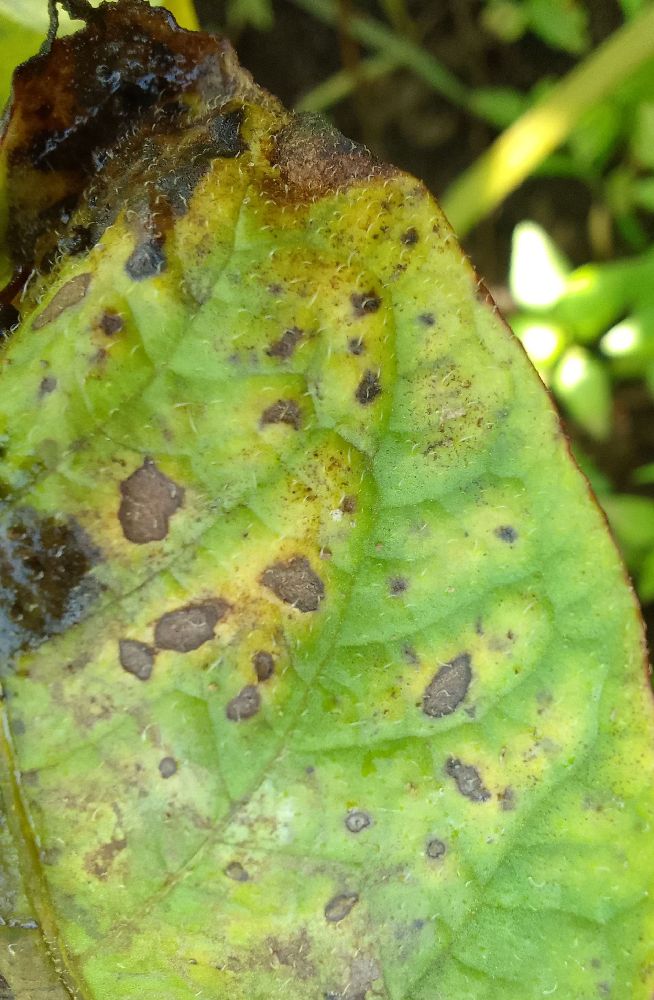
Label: Early blight